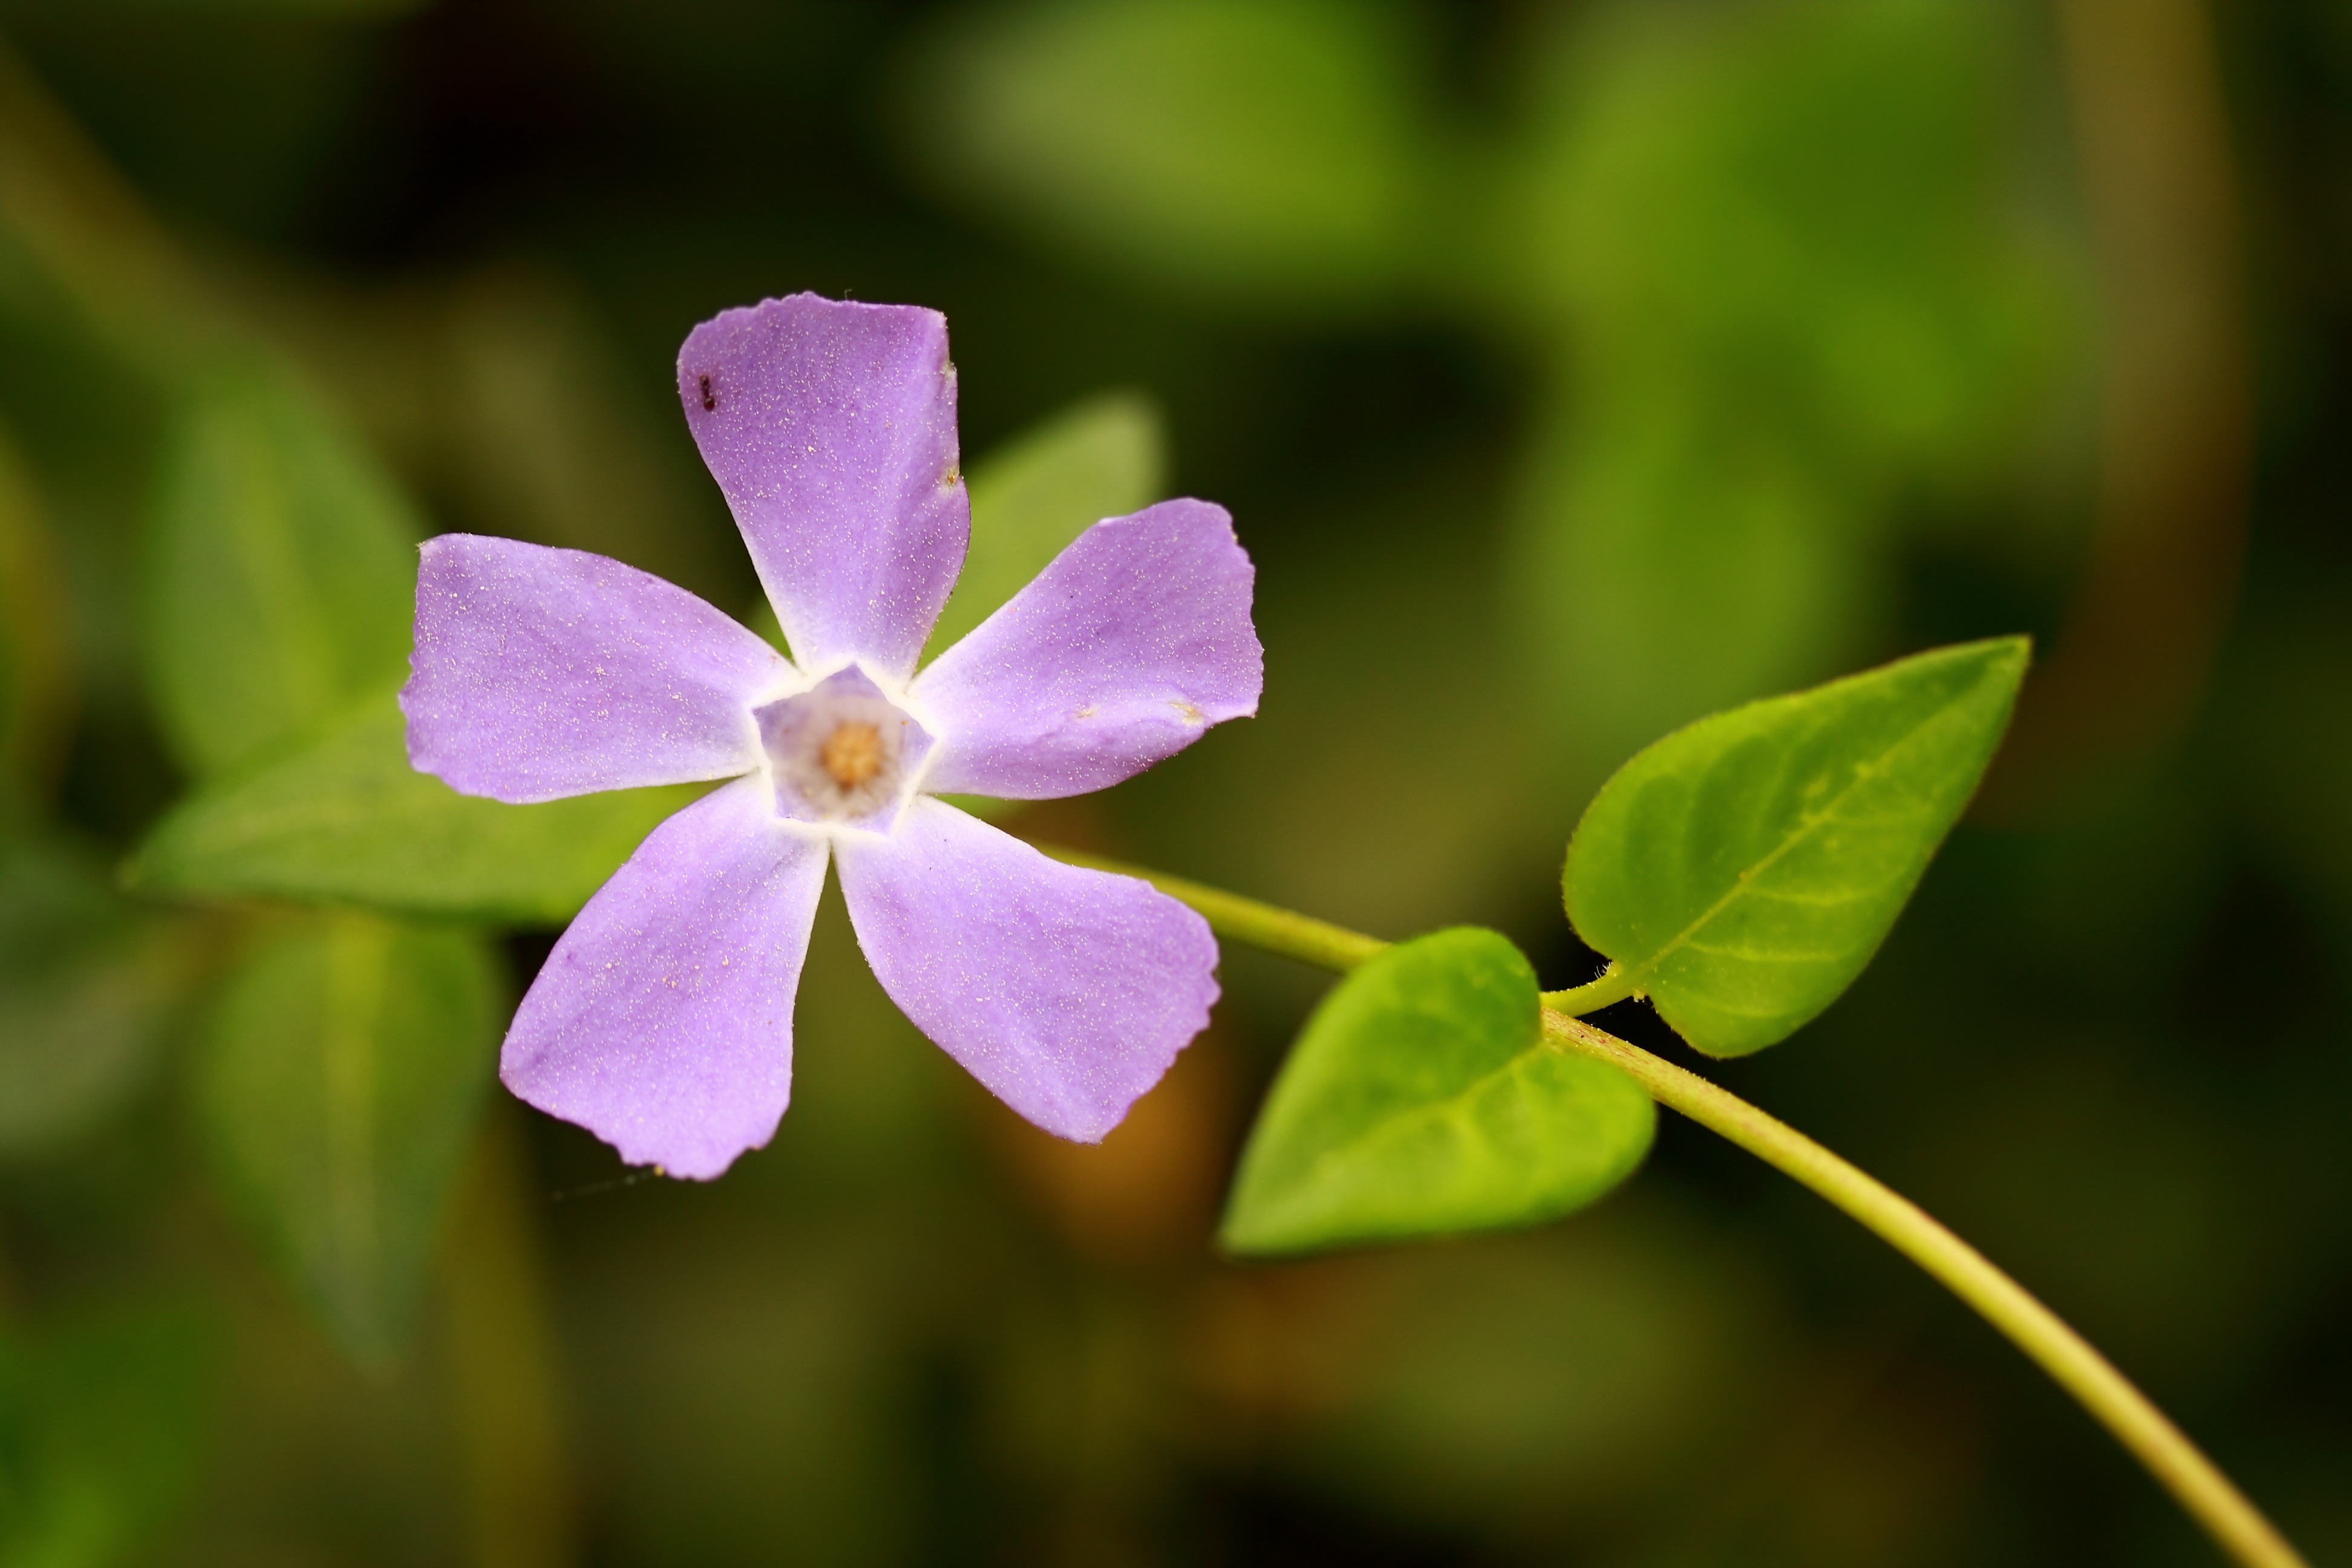
landscape, nature, blossom, plant, photography, leaf, flower, purple, petal, spring, green, color, macro, botany, garden, flora, wildflower, flowers, close up, purple flowers, leaves, background, beautiful, flower picture, macro photography, flowering plant, plant stem, land plant, dayflower family